Holdens Brewery

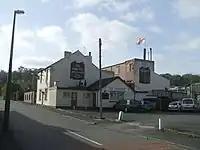
Holdens Brewery in Woodsetton

Edwin Holden took over the Park Inn on George Street, Woodsetton, in 1915, and the pub is still owned by the Holden family.